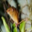
Label: mouse